Crater (film)

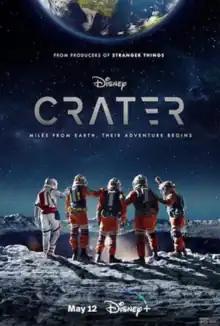
Official release poster

Crater is a 2023 American science fiction adventure film directed by Kyle Patrick Alvarez and written by John Griffin. It stars Isaiah Russell-Bailey, Mckenna Grace, Billy Barratt, Orson Hong, Thomas Boyce, and Scott Mescudi. "Crater" was released on Disney+ on May 12, 2023, but was removed from the service on June 30, 2023. It was later re-released digitally on September 26, 2023. It generally received positive reviews from critics.